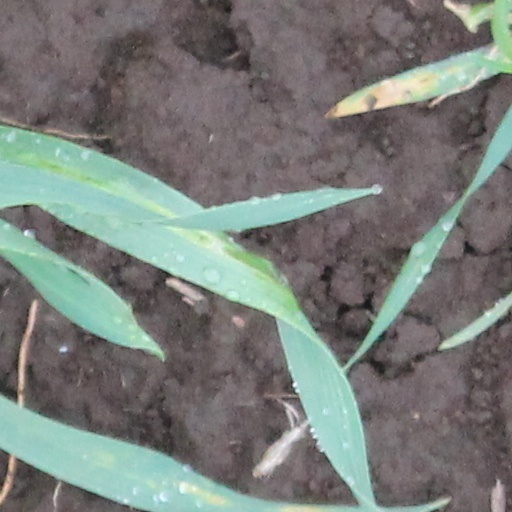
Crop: wheat